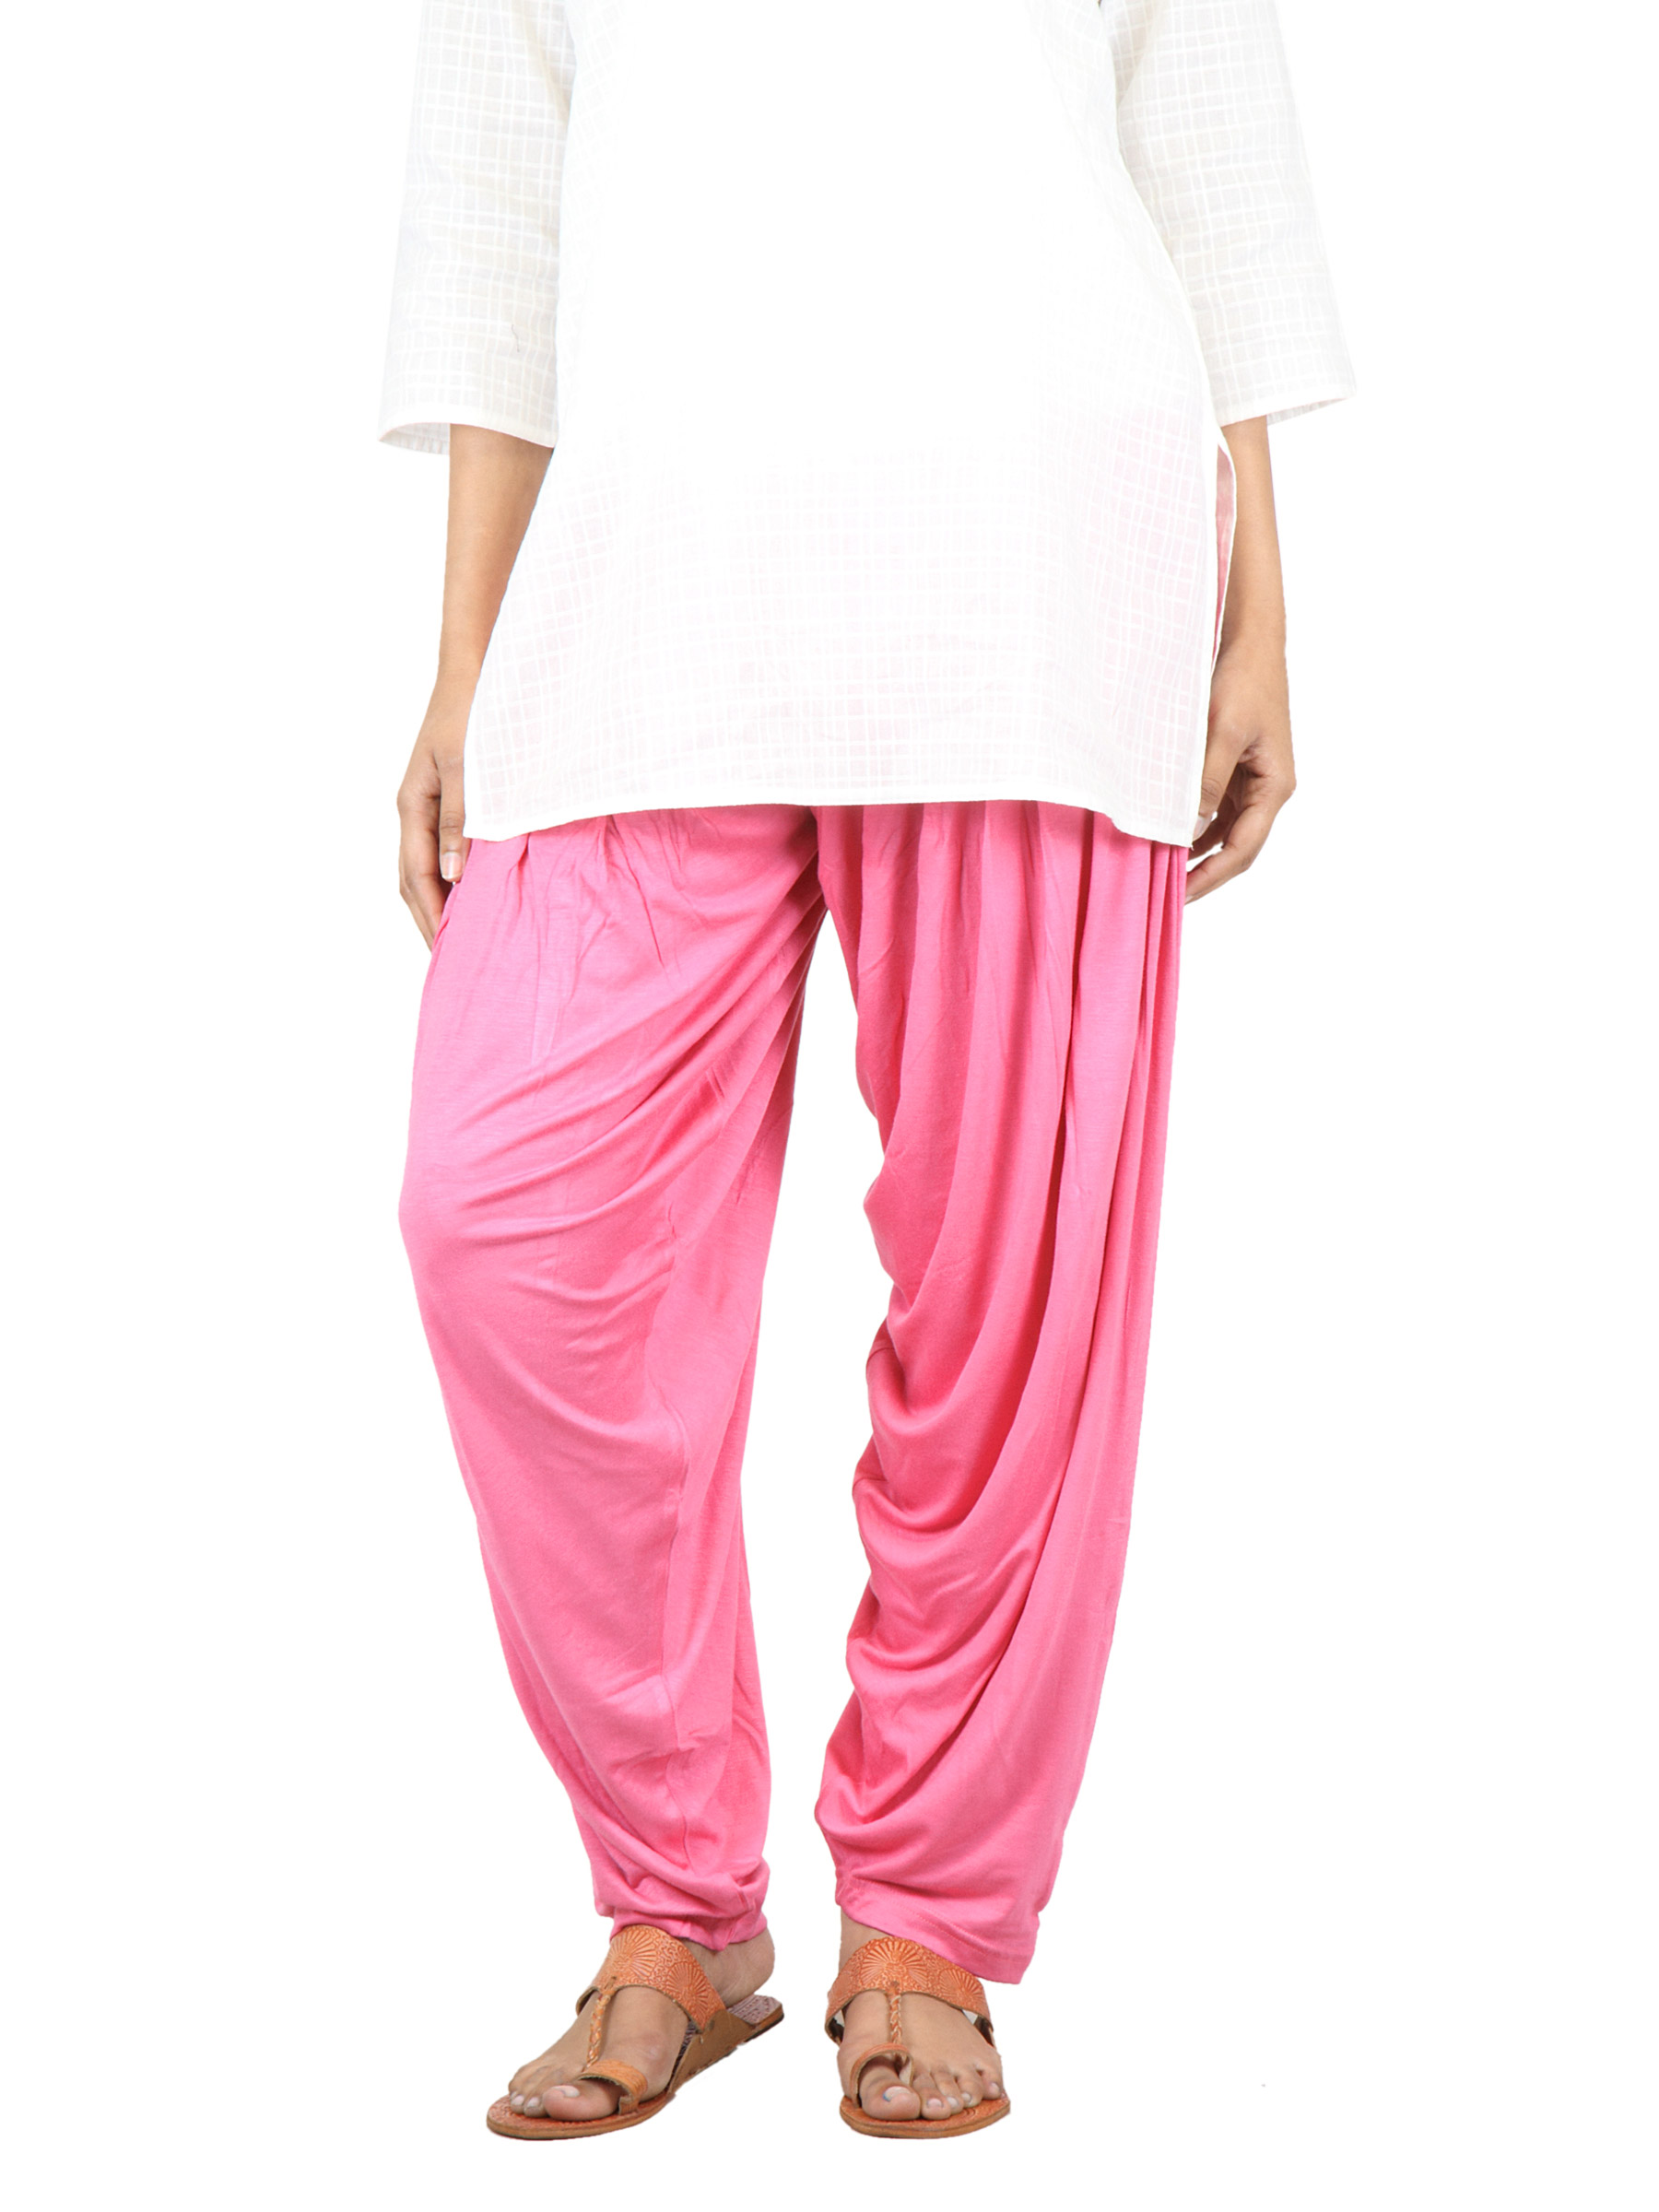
Myntra Women Pink Patiala Salwar
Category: Apparel / Bottomwear / Leggings
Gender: Women
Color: Pink
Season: Fall 2011
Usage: Casual